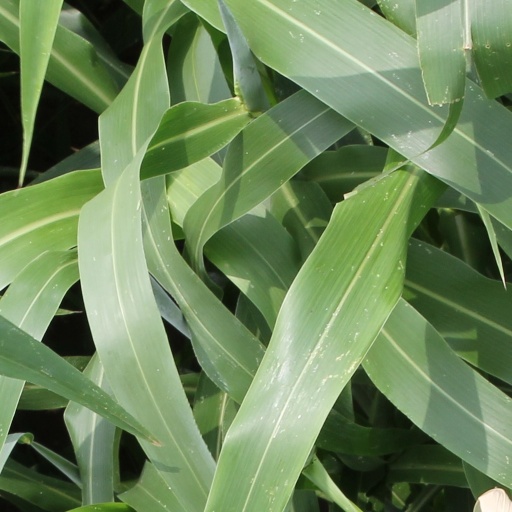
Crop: sorghum